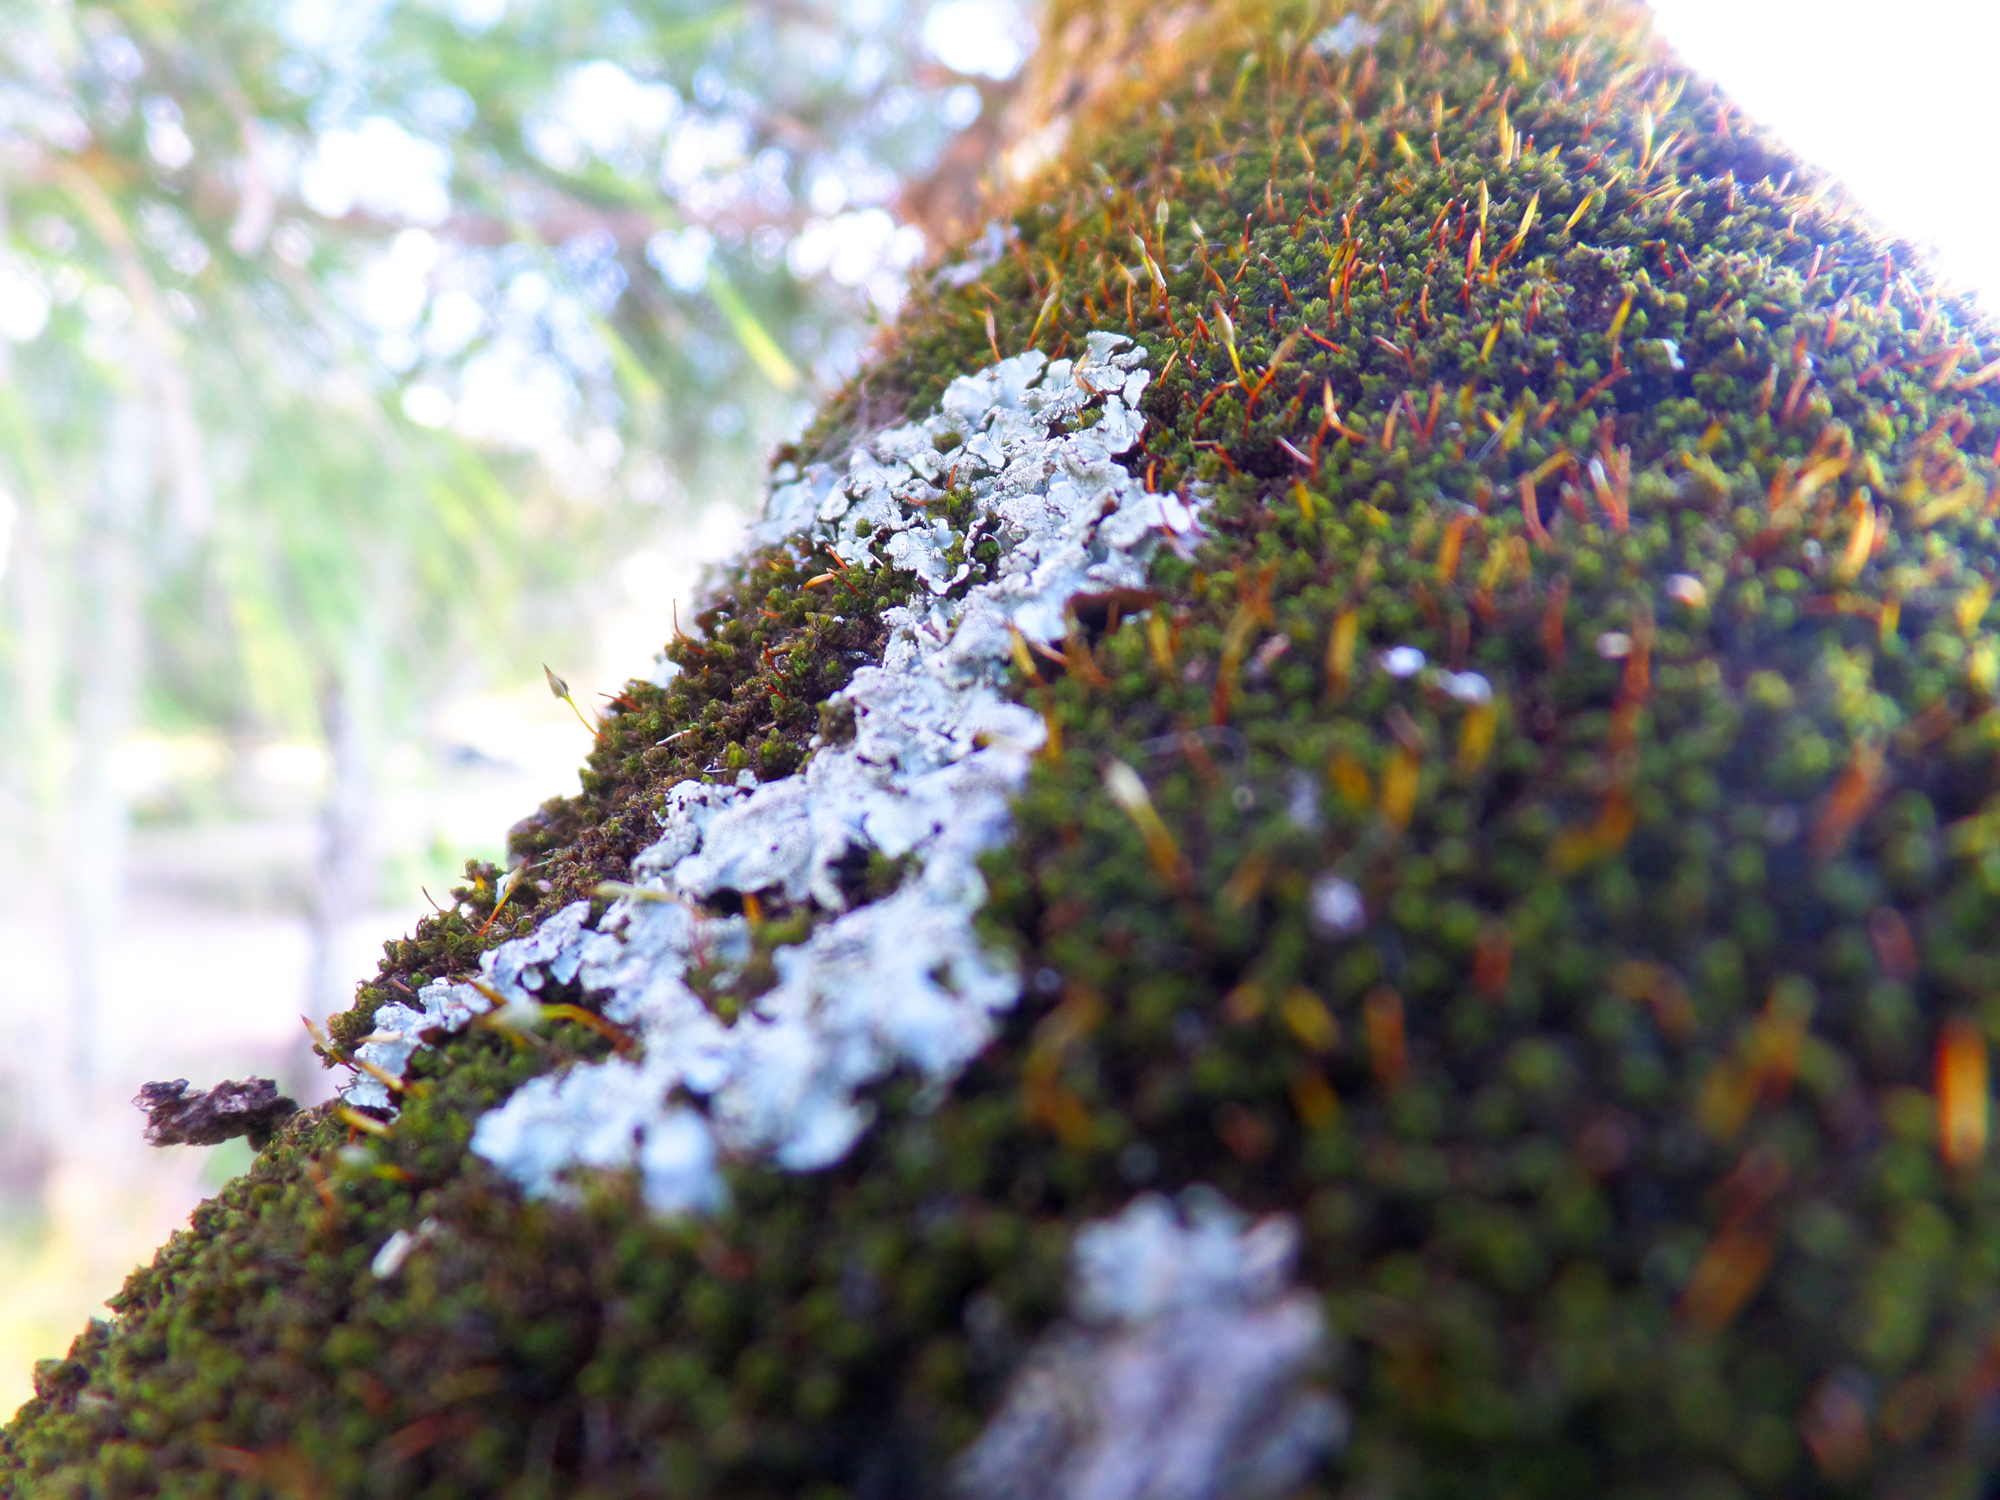
tree, nature, forest, grass, branch, blossom, plant, lawn, sunlight, leaf, flower, frost, moss, bush, green, autumn, soil, garden, flora, season, close up, australia, lichen, nsw, northdurras, shrub, macro photography, woody plant